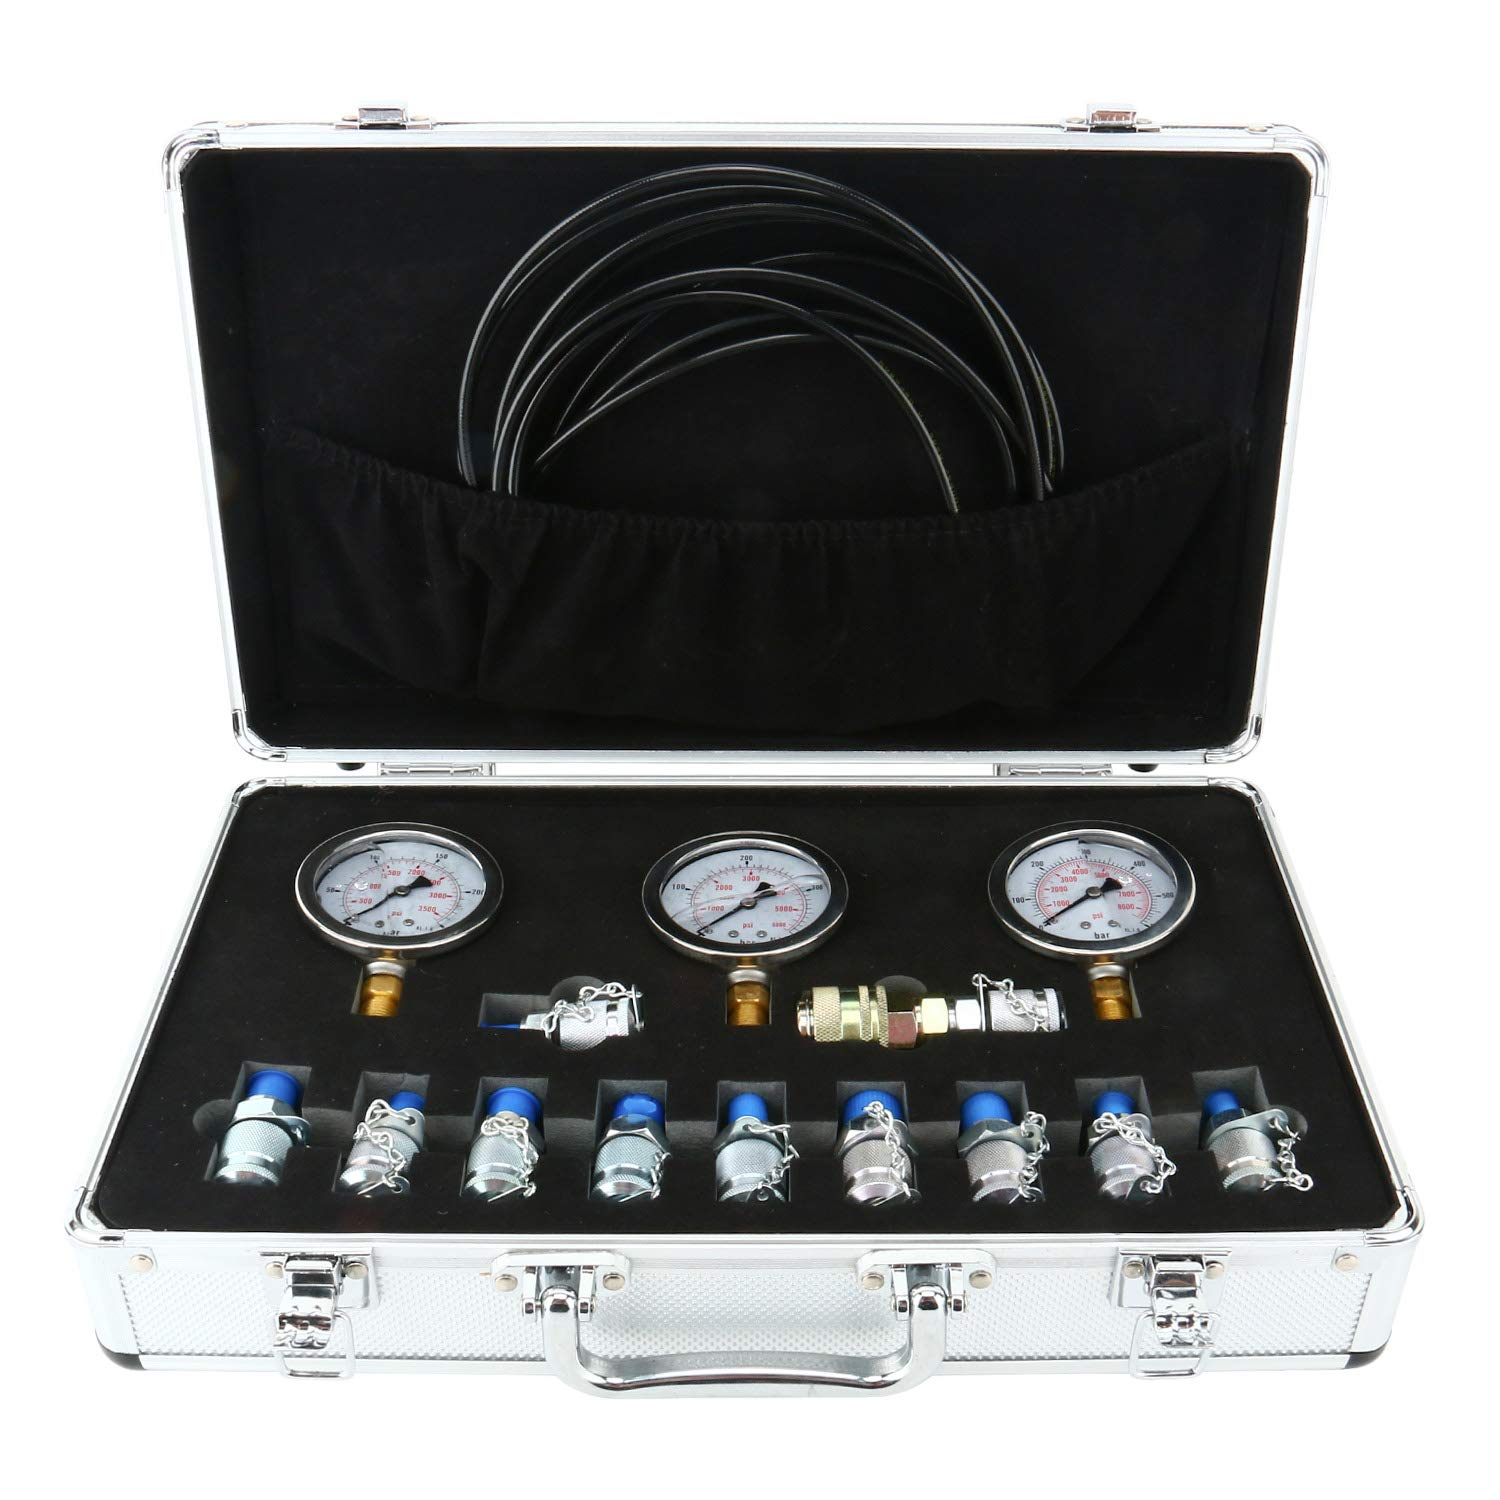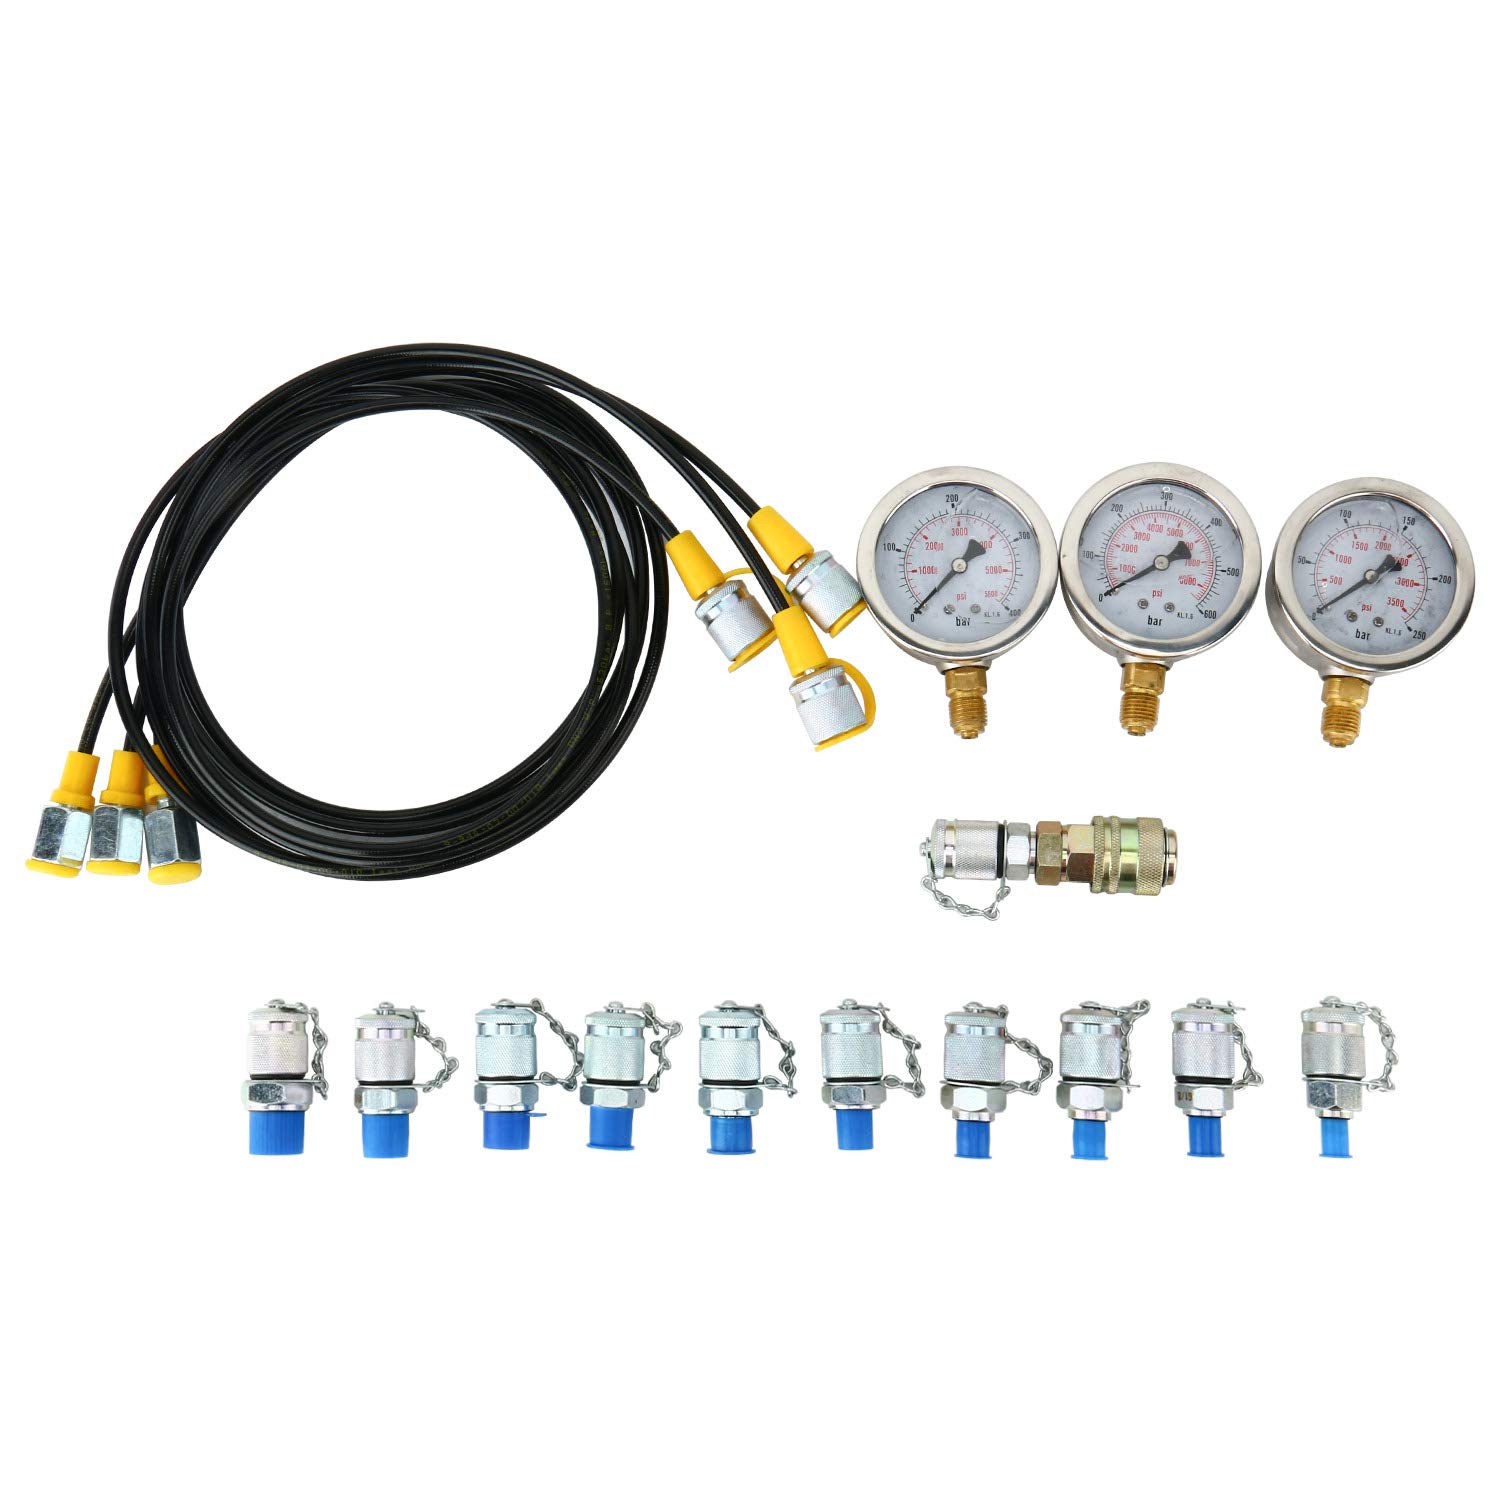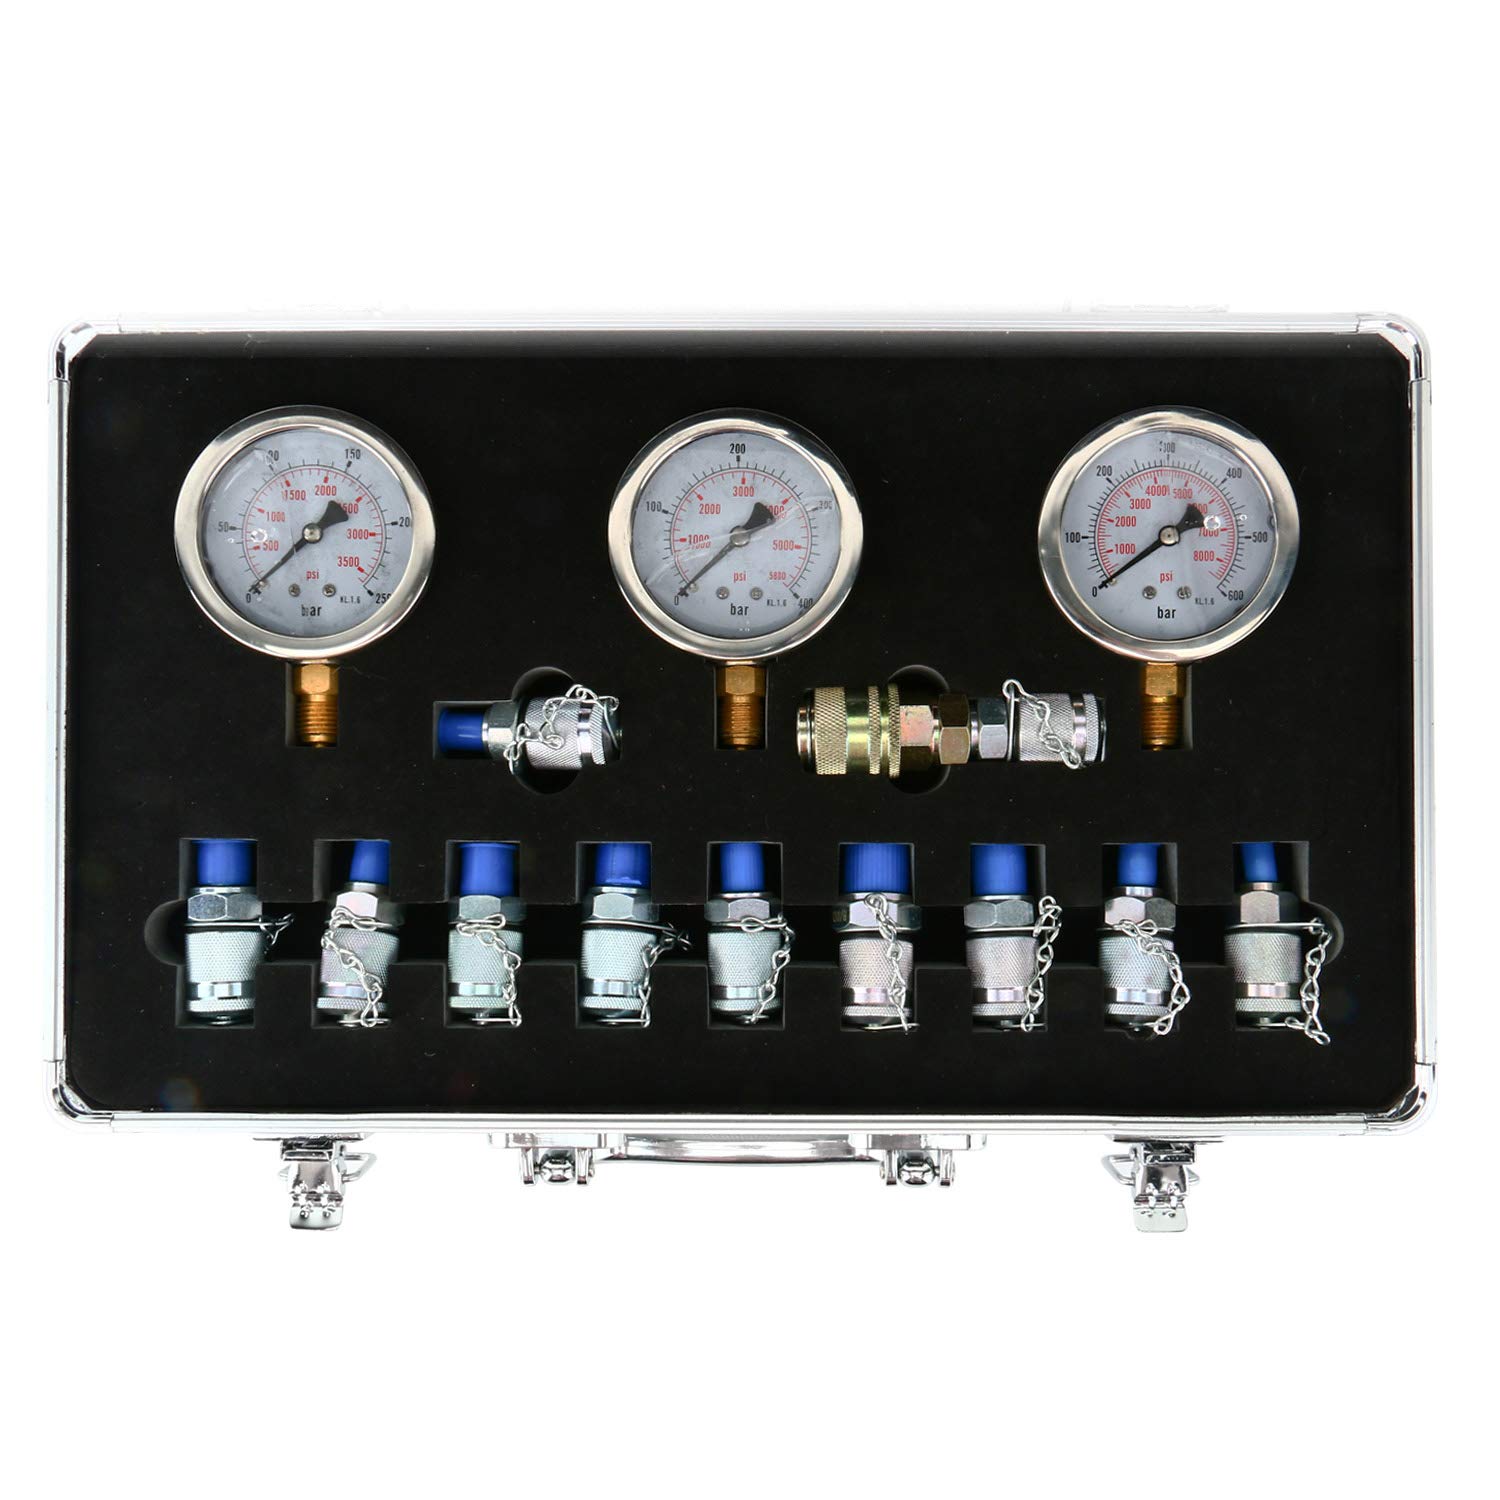
Homend Hydraulic Pressure Gauge Kit Excavator Parts Hydraulic Tester Coupling Hydraulic Pressure Test Kit for Excavator Construction Machinery, 250/400/600Bar/11Couplings
Category: Industrial & Scientific
Specification: Material: Stainless Steel  Pressure Gauge 1: φ60mm-3625PSI(250Bar/25MPa) Pressure Gauge 2: φ60mm-5800PSI (400Bar/40MPa) Pressure Gauge 3: φ60mm-8700PSI (600Bar/60MPa) Connect Hose Length: 1M / 39" Pressure Gauge Screw Size: G 4/1 Quick Release Connector: G1/8 Test coupling 1: G 1/4 Test coupling 2: Z 1/4 Test coupling 3: G 3/8 Test coupling 4: G 1/8 Test coupling 5: M 10*1 Test coupling 6: M 10*1.25 Test coupling 7: M 1/8 Test coupling 8: M14*1.5 Test coupling 9: 7/16 Test coupling 10: 9/16 Package Content: 3 X Pressure Gauge  10 X Couplings  1 X Quick Connector  3 X Connect Hose  1 X Aluminum Carry Case Use and Maintenance 1) In using, pressure connector should be installed in the test site of pressure measurement system. The connecting thread of pressure measuring joint should be matched to the threads of the pressure measuring hose. 2) The pressure device can be also measured when the hydraulic system is running, but user should confirm that the pressure point of the pressure gauge is within the range. 3) The pressure device should be placed flat, the distance between pressure measuring point and the pressure device does not exceed 85% of hose length. 4) In measuring pressure, the pressure measurement hose should be connected to the corresponding pressure gauge joint, and then unscrew the dust cover of pressure measuring tie-in, connect the other end of the pressure measuring hose to the pressure connector, user can carry out pressure detection.
Features: 【A Complete Set:】 : This is an accurate hydraulic pressure testing set, include: 3 pressure gauge, 3 connect tube, 10 couplings and 1 quick release coupling. It can provide reliable pressure measuring results, very easy to connect and use. Stainless steel couplings, anti-rust, leakage-proof and better than those aluminum products on market. | 【Specification:】Include 3 pressure gauge ranges: 0-25Mpa, 0-40Mpa, 0-60Mpa;10 stainless steel test couplings: G 1/4, Z 1/4,G 3/8, G 1/8, M 10*1, M 10*1.25, M 1/8, M14*1.5, 7/16, 9/16. | 【Precise:】G1/8 quick connector compatible for Caterpillar machines;Precise gauge set, reliable results. | 【Suitable for】: Suitable for most excavator and machine on market;Portable to carry with aluminum case. | 【Wide Application】: Test tube connects the gauge for direct reading;Wear-resistant tube, impact-resistant with good elasticity;Widely used at construction, machinery, shipping, mining, petroleum, chemical industry etc.